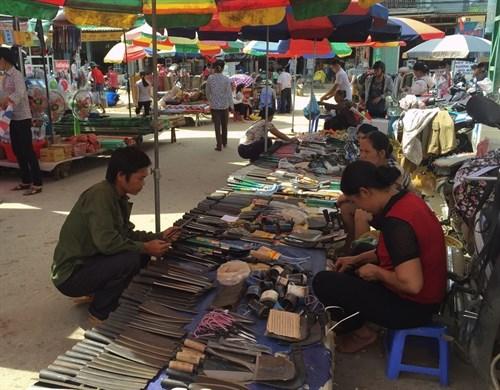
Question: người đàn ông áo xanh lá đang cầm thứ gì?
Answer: ông ấy cầm một con dao